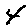
Label: 4